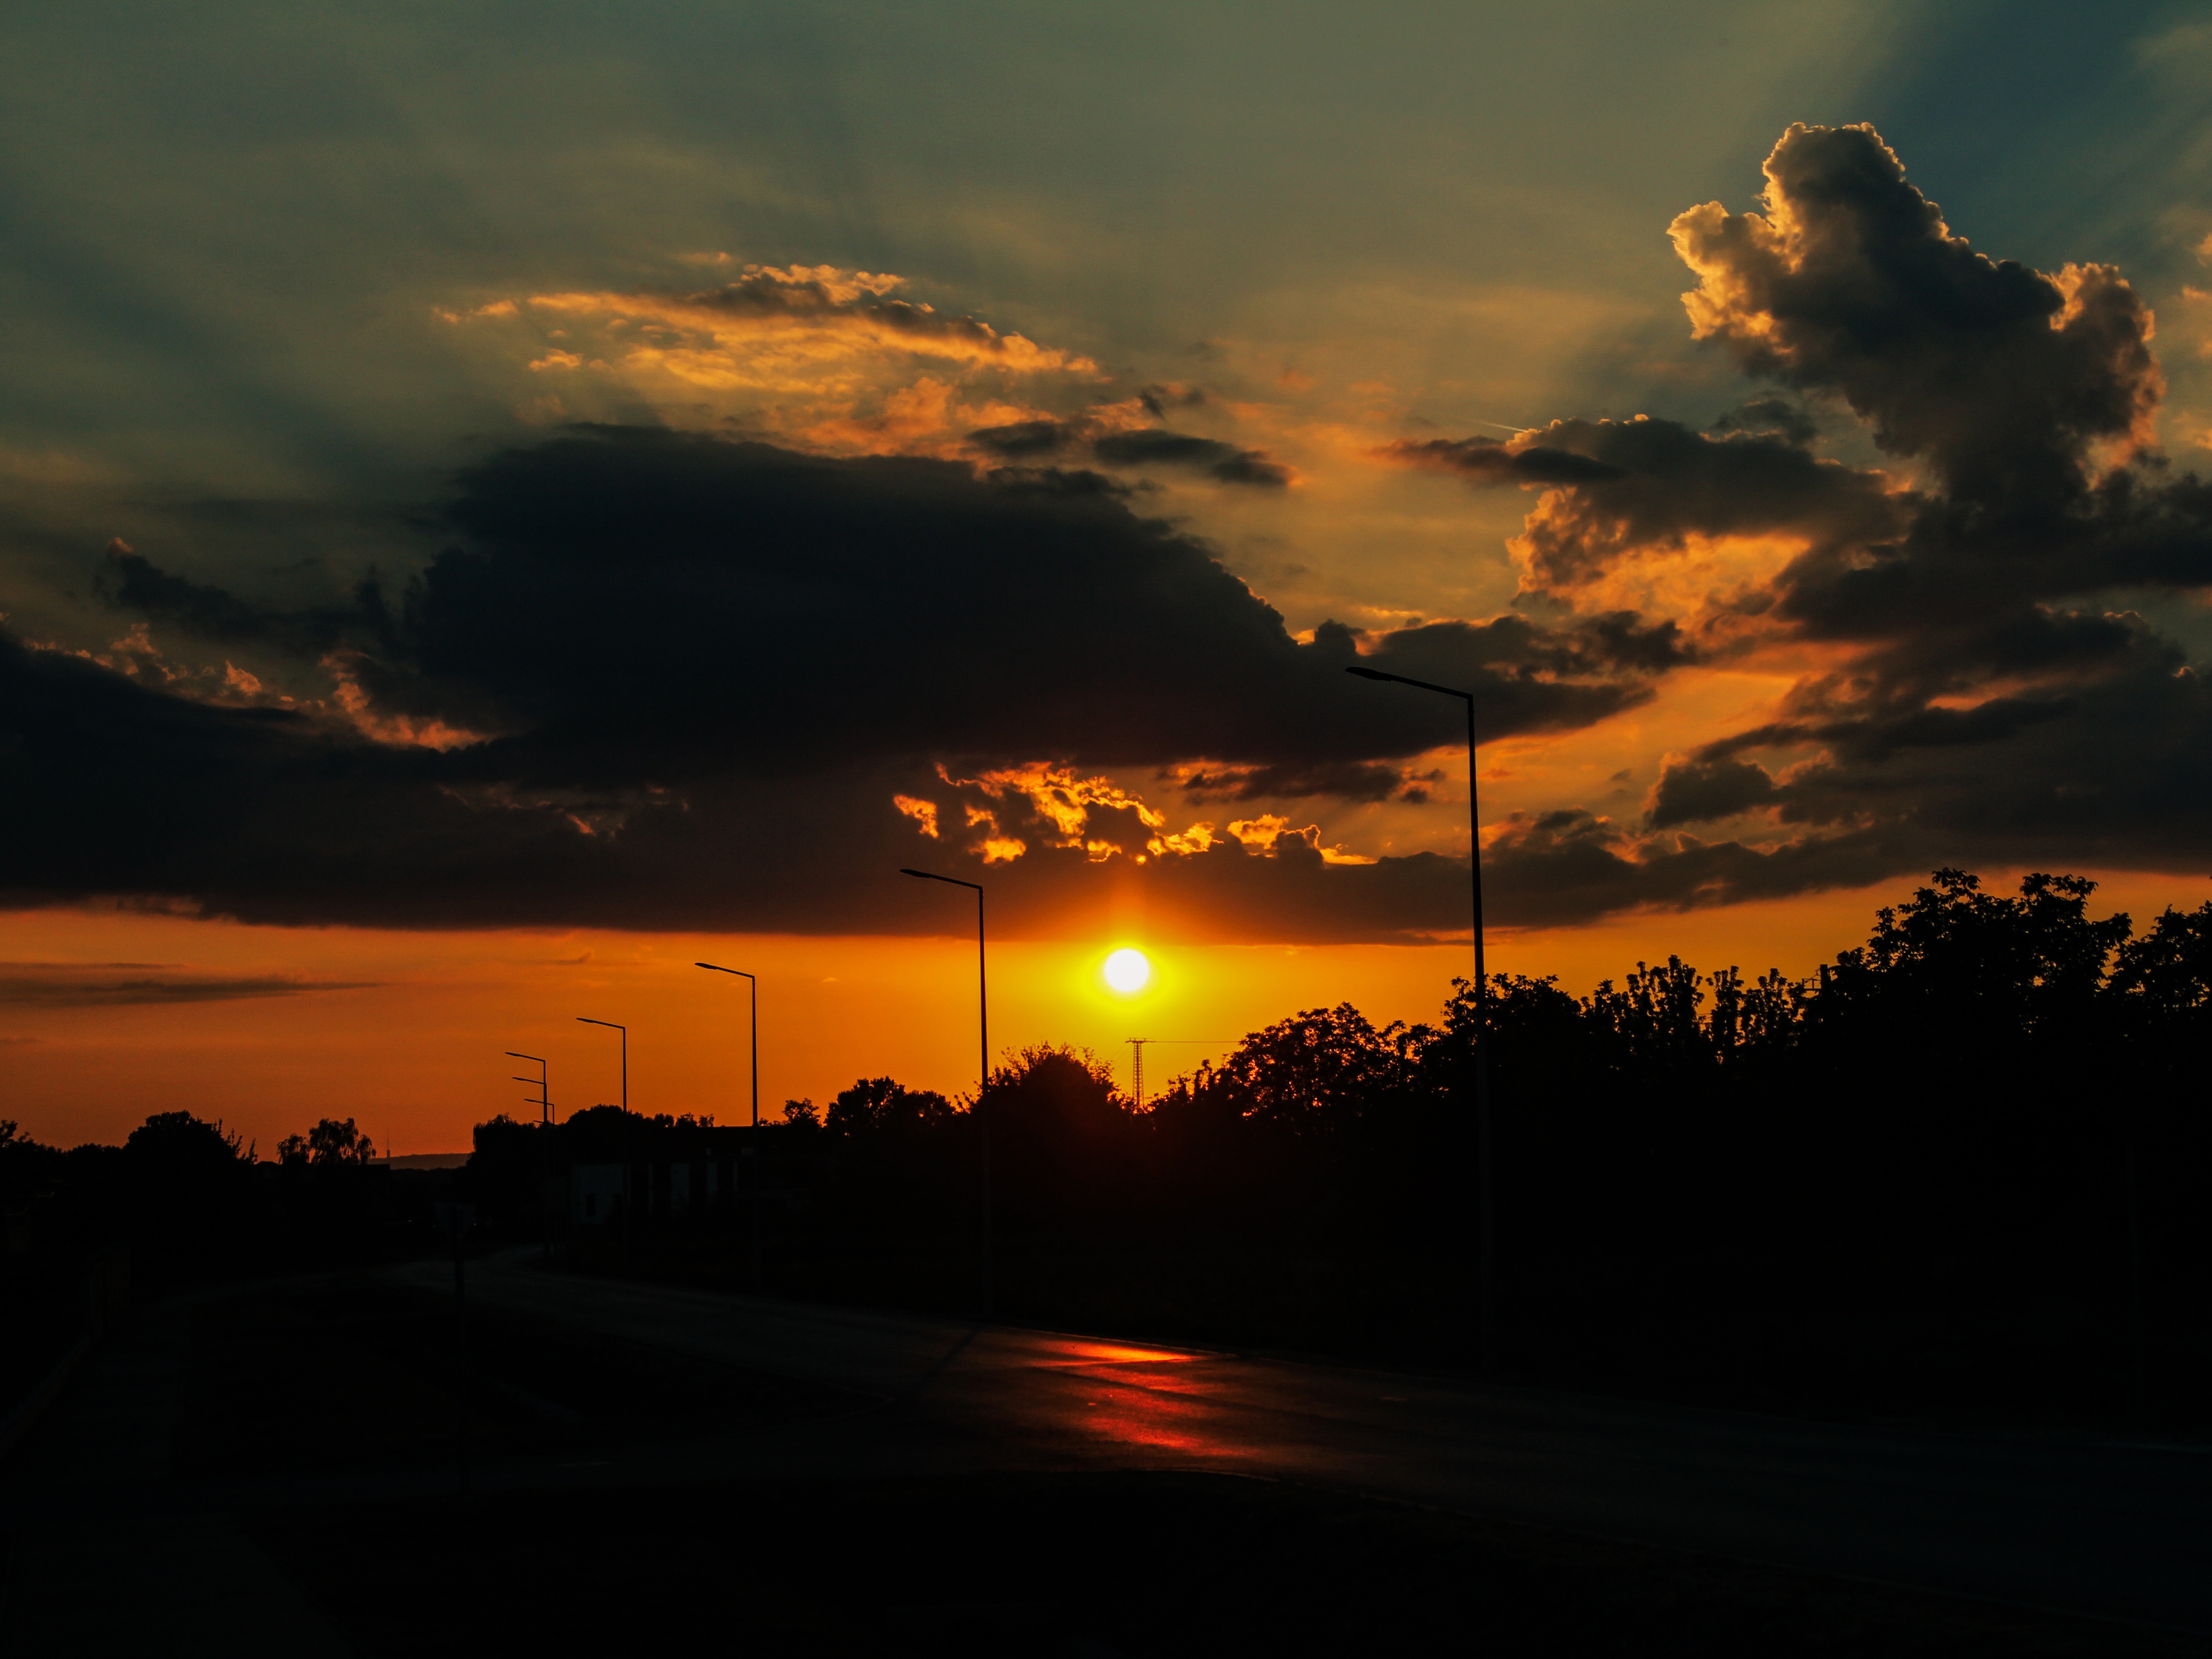
natural, cloud, sky, atmosphere, street light, afterglow, amber, natural landscape, orange, sunlight, road surface, red sky at morning, cumulus, asphalt, dusk, atmospheric phenomenon, tree, sunset, sunrise, astronomical object, landscape, morning, heat, horizon, sun, rural area, road, electricity, calm, dawn, automotive lighting, darkness, evening, meteorological phenomenon, backlighting, night, ocean, highway, reflection, public utility, lens flare, silhouette, field, overhead power line, freeway, lane, hill